Pyotr Sokolov (painter)

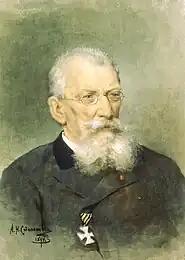
Pyotr Sokolov (1897), by

Pyotr Petrovich Sokolov (Russian: Пётр Петрович Соколов; 1821, Saint Petersburg - 2 October 1899, Saint Petersburg) was a Russian painter and illustrator.